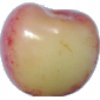
Label: Cherry Rainier 1